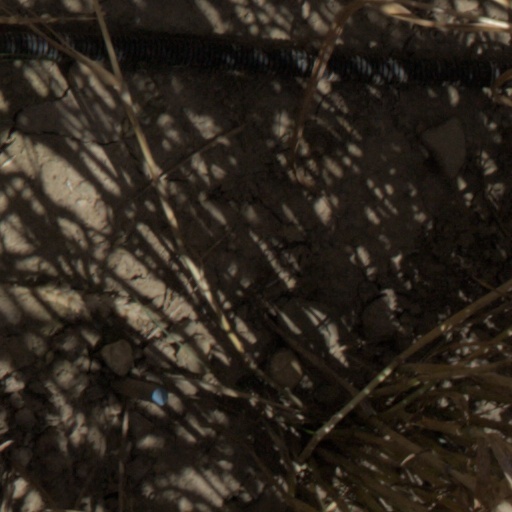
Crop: wheat